Honghao Deng

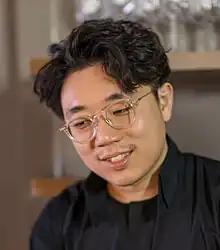
Deng in 2023

Honghao Deng (zh:邓鸿浩) is a Chinese computational designer and entrepreneur who resides in San Francisco. He is co-founder and CEO of Butlr Technologies and formerly was a researcher at City Science Group, MIT Media Lab.